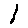
Label: 1